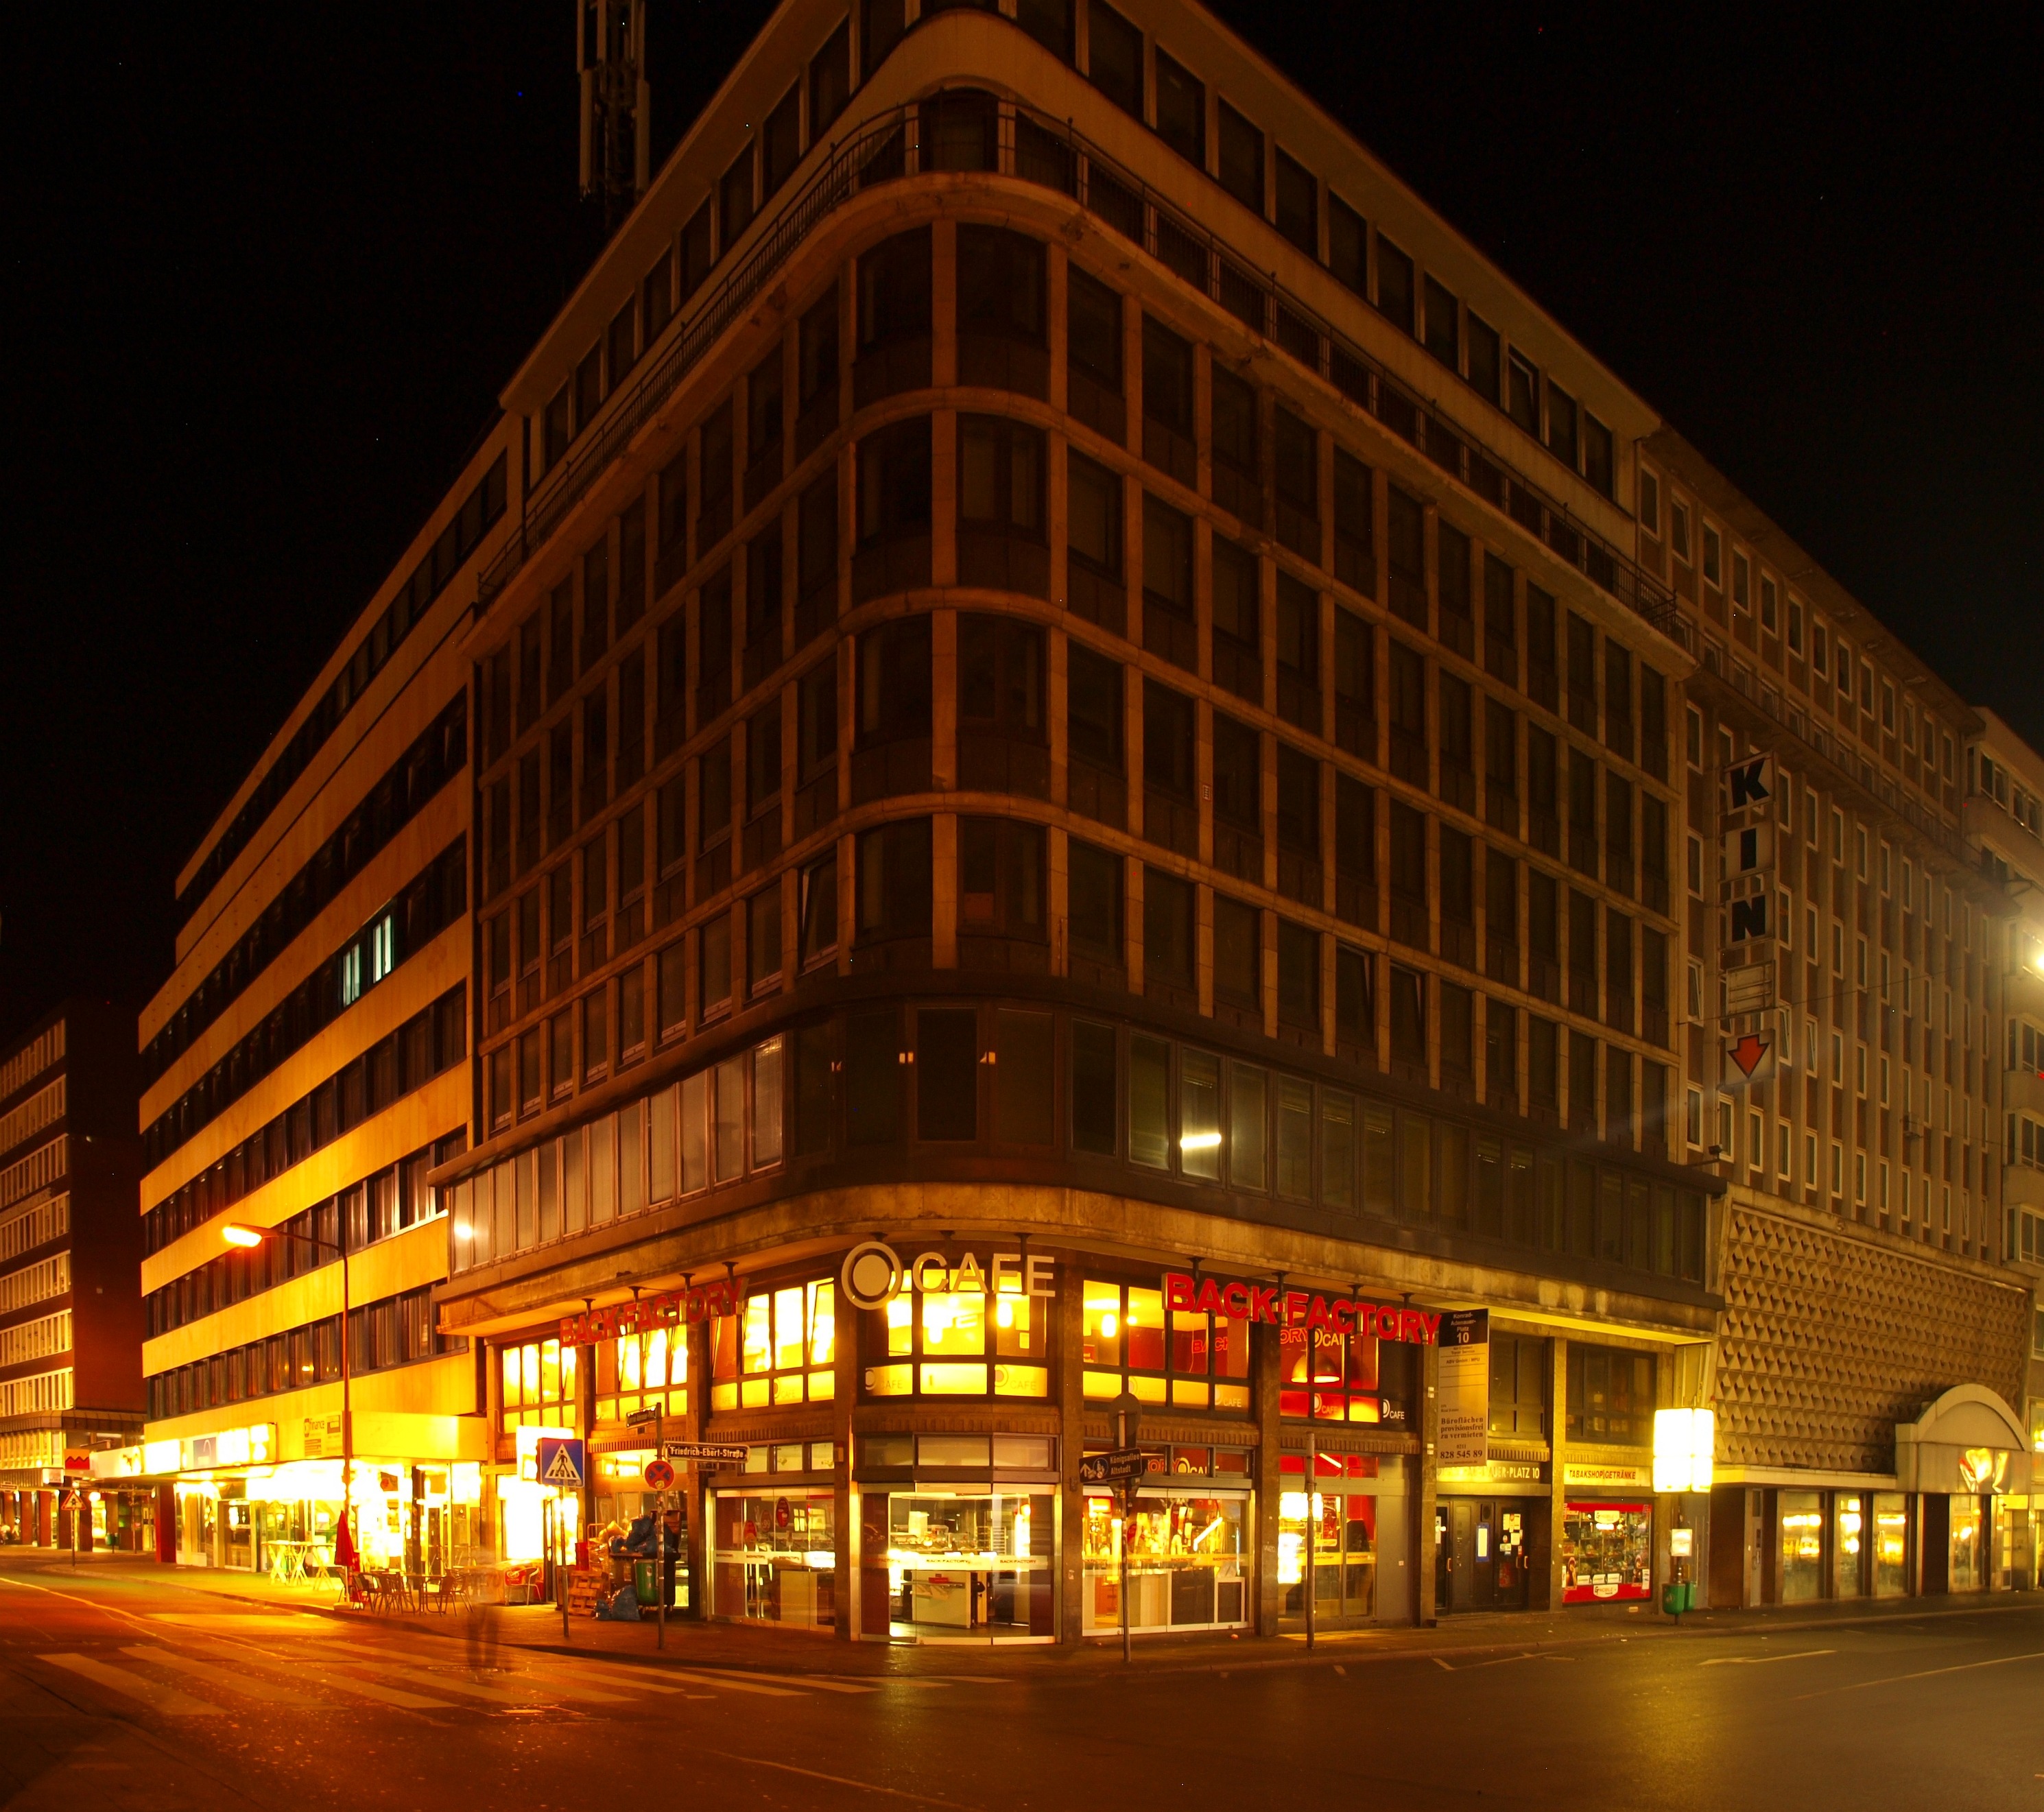
outdoor, light, architecture, sky, road, night, air, window, view, building, city, skyscraper, urban, cityscape, downtown, dark, kindle, dusk, evening, twilight, construction, high, sight, tower, community, plaza, office, asia, landmark, darkness, nightlife, business, lighting, modern, stadium, spotlight, outside, district, place, shops, homes, overview, hell, build, offices, gloomy, image, out, large, accommodation, service, company, abendstimmung, metropolis, big city, house construction, period, duster, ignition, slightly, to watch, dusseldorf, enlightenment, imagine, lively, turn on, stadtmitte, enlightened, light source, occupied, urban area, employs, amount of time, interval, employed, metropolitan area, infect, geschaftlich, hauser, accommodate, buro, geschaeftsraume, geschaftsraum, empty room storage, dusseldorf mitte